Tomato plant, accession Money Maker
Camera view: bottom (45 deg); turntable rotation: 150 degrees
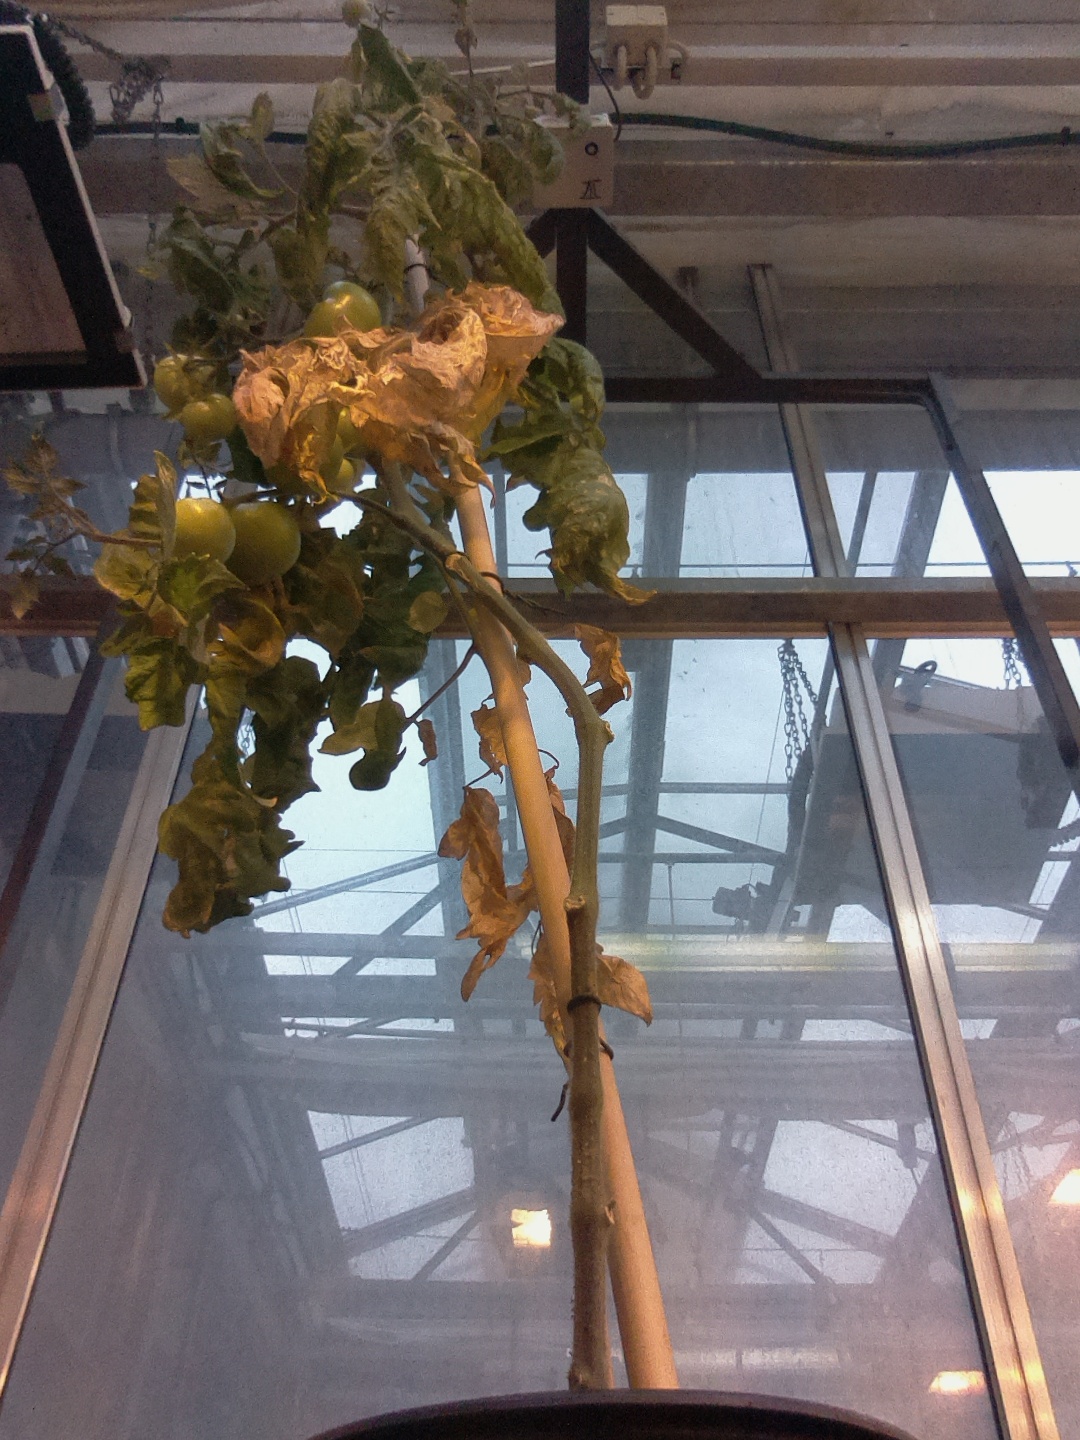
BBCH growth stage 79: 90% -100% of final fruit size